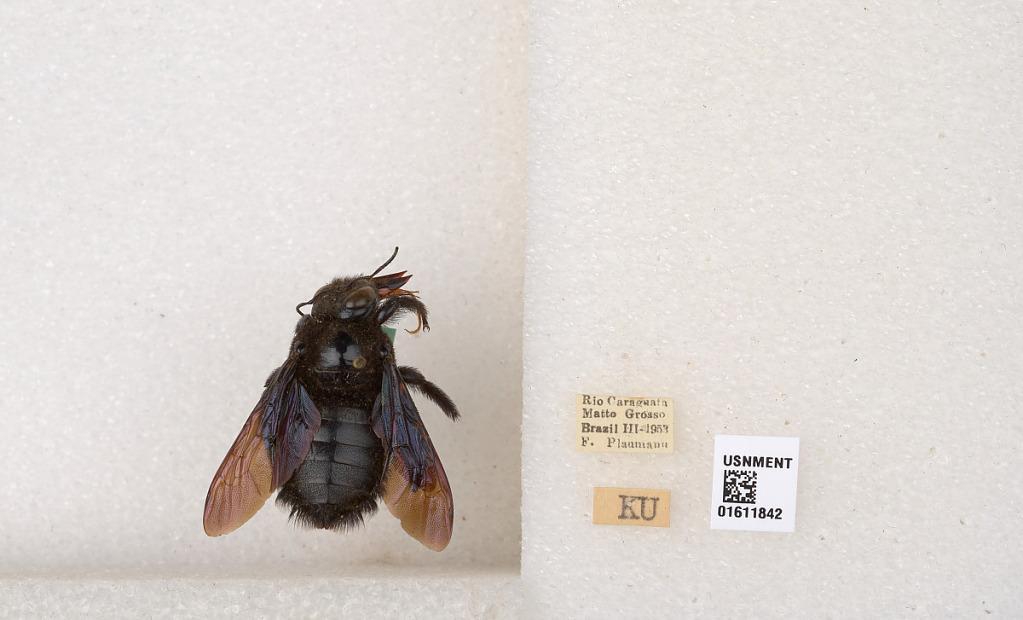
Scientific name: Xylocopa
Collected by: M. Alvarenga
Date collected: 1953-3-1
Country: Brazil
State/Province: Mato Grosso
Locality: Rio Caraguata